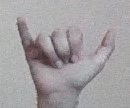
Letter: ya